Mary Desha

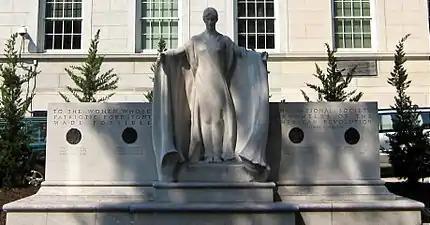
"The Founders of the Daughters of the American Revolution" honors Desha and the other co-founders of the DAR.

The first official meeting of the first chapter (branch) of the Daughters of the American Revolution began at 2 p.m. on October 11, 1890, in Strathmore Arms, the residence of Mary Smith Lockwood, one of the four co-founders. Sons of the American Revolution members Registrar General Dr. George Brown Goode, Secretary General A. Howard Clark, William O. McDowell (SAR member #1), Wilson L. Gill (secretary at the inaugural meeting), and 18 other people also met at the Strathmore Arms that day, but Desha, Lockwood, Walworth, and Washington are called co-founders since they had held two or three planning meetings in August 1890.